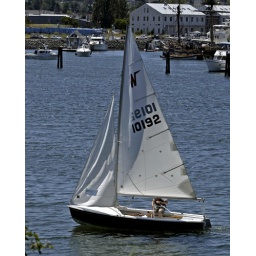
Someone enjoying the day by taking their sail powered boat out for awhile